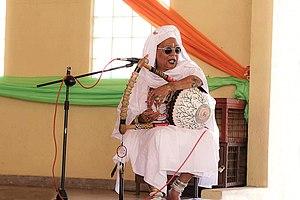
La nyatiti est un instrument de musique traditionnel originaire du Kenya. C'est une lyre jouée par les Luo du lac Victoria. Elle est issue de l'Égypte antique avant d'être adoptée par la civilisation des Pharaons noirs de Nubie d'où proviennent les Luo.